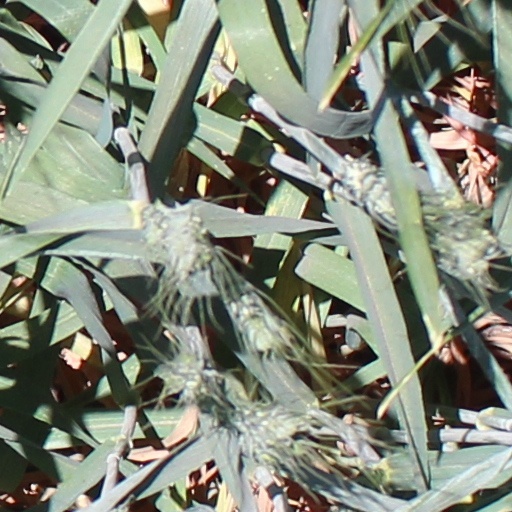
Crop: wheat